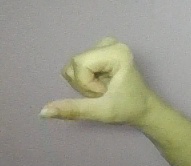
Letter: waw